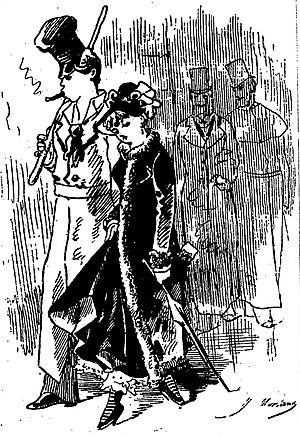
Souteneur et prostituée (1879) - Titre
La casquette à trois ponts, autrement appelée « casquette à pont » ou encore la « Desfoux », est une haute casquette de soie noire surmontée d’une calotte évasée et plus ou moins bouffante.